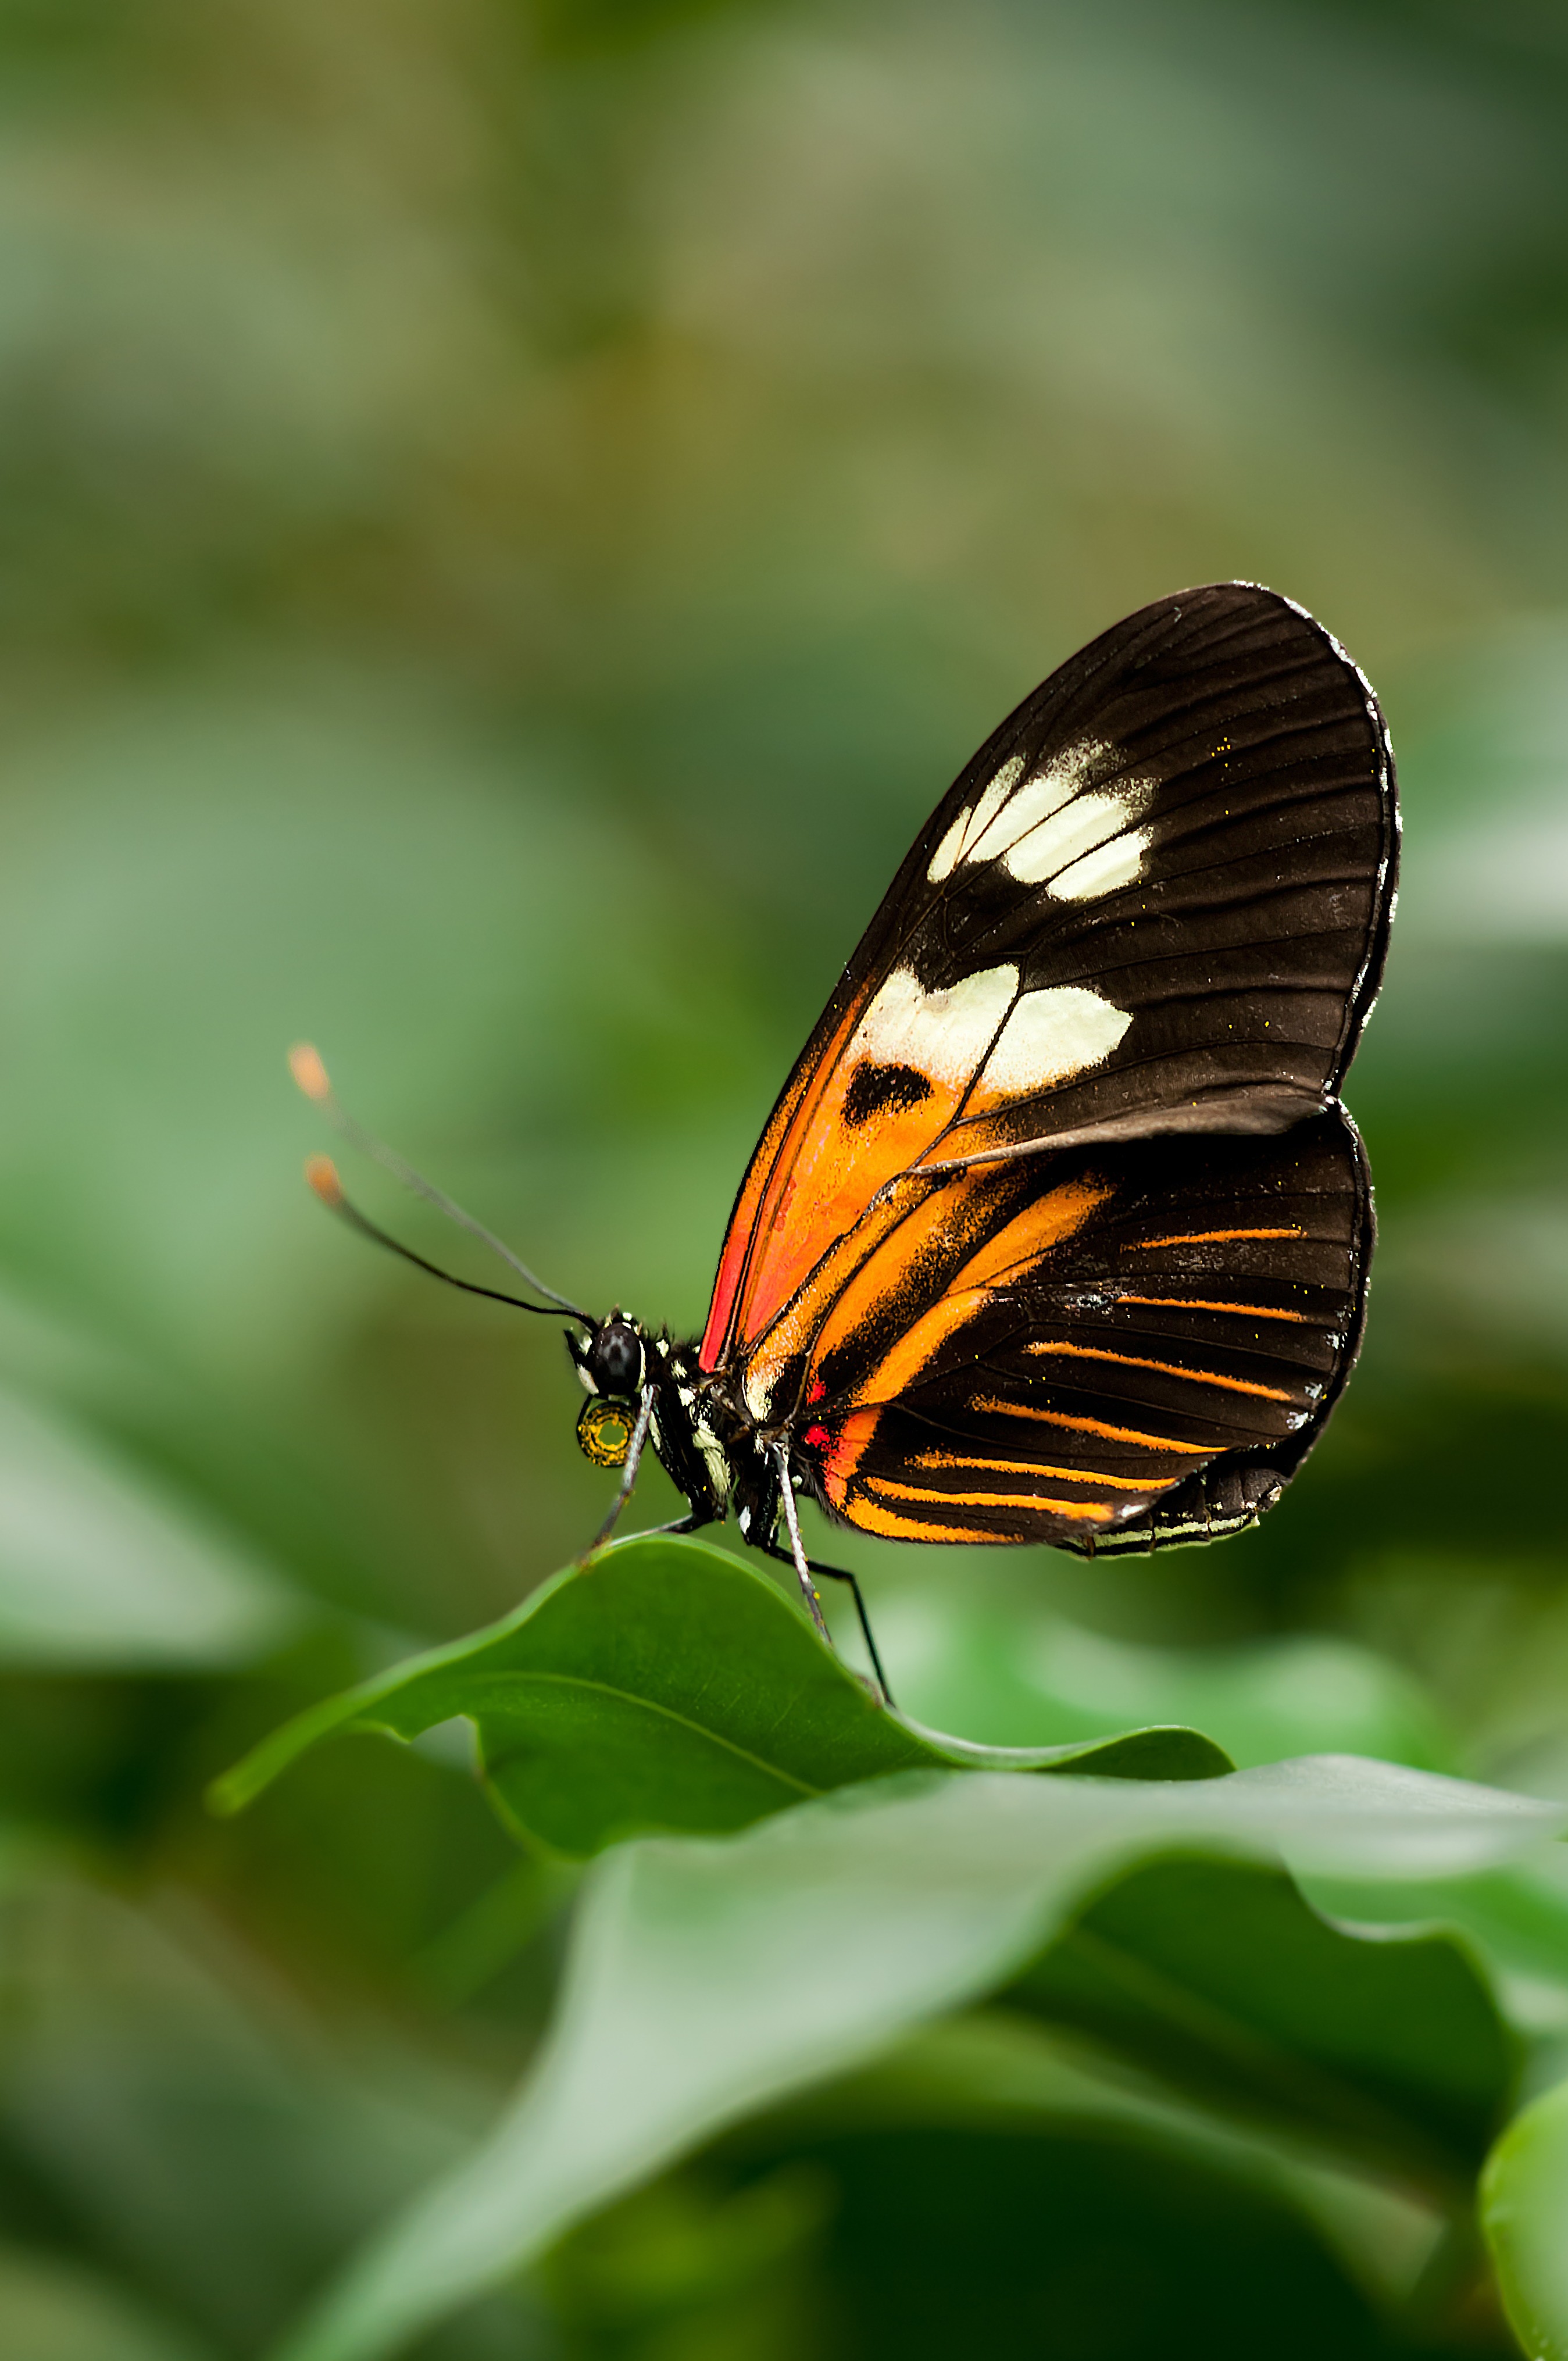
nature, wing, photography, leaf, flower, wildlife, green, insect, macro, botany, butterfly, flora, fauna, invertebrate, close up, monarch butterfly, nectar, macro photography, arthropod, pollinator, heliconius, moths and butterflies, lycaenid